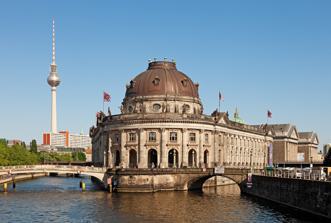
Building: Bode Museum
Country: Germany
Year built: 1904
Art museum in Berlin Bode Museum Former name Kaiser-Friedrich-Museum Established 1904 Location Museum Island , Berlin Coordinates 52°31′19″N 13°23′41″E / 52.52194°N 13.39472°E / 52.52194; 13.39472 Type Art museum Website smb.museum UNESCO World Heritage Site Part of Museumsinsel (Museum Island), Berlin Criteria Cultural: ii, iv Reference 896 Inscription 1999 (23rd Session ) Area 8.6 ha (21 acres) Buffer zone 22.5 ha (56 acres) The Bode Museum , formerly called the Kaiser-Friedrich-Museum ( Emperor Frederick Museum ), is a listed building on the Museum Island in the historic centre of Berlin . It was built from 1898 to 1904 by order of German Emperor William II according to plans by Ernst von Ihne in Baroque Revival style . The building's front square featured a memorial to German Emperor Frederick III , which was destroyed by the East German authorities. Currently, the Bode-Museum is home to the Skulpturensammlung, the Museum für Byzantinische Kunst and the Münzkabinett (sculpture, coins and medals, and Byzantine art). As part of the Museum Island complex, the Bode-Museum was inscribed on the UNESCO World Heritage List in 1999 because of its outstanding architecture and testimony to the development of museums as a cultural phenomenon in the late 19th and early 20th centuries. History and collections Originally called the Kaiser-Friedrich-Museum after Emperor Frederick III , the museum was renamed in honor of its first curator, Wilhelm von Bode , in 1956. During World War II , portions of the collection were stored in an antiaircraft tower called the Flakturm Friedrichshain for safe keeping. In May 1945, several fires destroyed some of the collections. In total, more than 400 paintings and about 300 sculptures were missing due to looting during the fire or destroyed in the fire itself. Closed for repairs since 1997, the museum was reopened on 18 October 2006, after a €156 million refurbishment. True to the ethos of its founding director, Wilhelm von Bode, who believed in mixing art collections, it is now the home for a collection of sculptures, Byzantine art , and coins and medals. The presentation of the collections is both geographic and chronological, with the Byzantine and Gothic art of northern and southern Europe displayed separately on the museum's first floor and a similar regional division of Renaissance and Baroque art on its second floor. Sandro Botticelli, " Madonna and Child with Angels Carrying Candlesticks ," c. 1485/1490, formerly the Kaiser Friedrich Museum, Berlin, destroyed 1945 in Flakturm Friedrichshain fire , Department of Image Collections, National Gallery of Art Library, Washington, DC The sculpture collection displays artwork of the Christian Orient (with an emphasis on Coptic Egypt ), sculptures from Byzantium and Ravenna , sculptures of the Middle Ages , the Italian Gothic , and the early Renaissance , including the controversial Flora attributed by Bode to Leonardo da Vinci but now widely argued to be a 19th-century work. Late German Gothic works are also represented by Tilman Riemenschneider , the south German Renaissance, and Prussian Baroque art up to the 18th century. In the future selected works of the Gemäldegalerie will be integrated into the sculpture collection. This is reminiscent of William von Bode's concept of "style rooms", in which sculptures, paintings, and crafts are viewed together, as was usual in upper middle-class private collections. The Münzkabinett ("coin cabinet") is one of the world's largest numismatic collections. Its range spans from the beginning of minting in the 7th century BC in Asia Minor up to the present day. With approximately 500,000 items, the collection is a unique archive for historical research, while its medal collection also makes it an important art exhibition. Writing in The Financial Times on the occasion on the museum's reopening in 2006, Neil MacGregor , director of the British Museum , hailed "the most comprehensive display of European sculpture anywhere." He added: "It is no exaggeration to say that in the new Bode Museum, Europe will be able for the first time to read its history — aesthetic and religious, intellectual and political — in a three-dimensional form." Canadian gold coin theft The Kaiser-Friedrich-Museum in 1904 with the memorial on the front square Further information: Big Maple Leaf § Theft of one coin On 27 March 2017, a solid gold coin called the Big Maple Leaf , issued by the Royal Canadian Mint in 2007 as a commemorative piece, was stolen from the museum. The coin, at 50 cm in diameter and 2.8 cm in thickness, is made of 24-karat gold and is worth around €3.7 million. A ladder was found on the train tracks nearby, leading German police to speculate that the thief entered the building by breaking open a window in the back of the museum next to the railway tracks. The thieves were later found to be 21 and 23-year-old cousins Ahmed and Wissam Remmo, along with their friend, Denis W. Police do not expect to ever recover the coin, as the presence of gold dust leads them to believe the culprits had melted it down. Ahmed's brother Wayci was also charged, but later acquitted. See also List of art museums List of museums in Germany Gallery At night The entrance hall The cupola Byzantine collection Trecento room Museum Island with Pergamon Museum and Bode Museum (1951) Bode-Museum, Berlin von der Spree. View from the Bode Museum bridge on to the river The Bode Museum, part of the ensemble of Berlin Museums located on the UNESCO listed Museum Island References